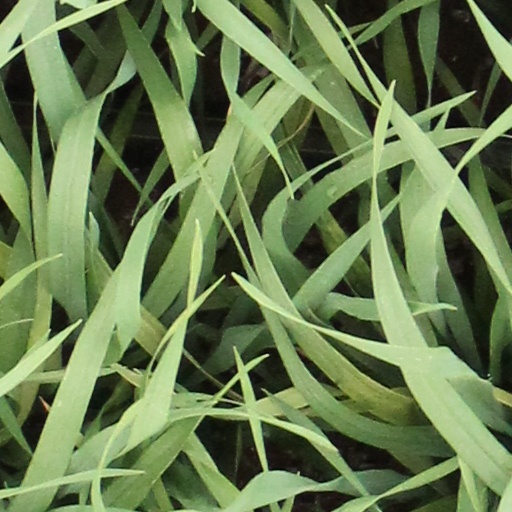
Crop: wheat